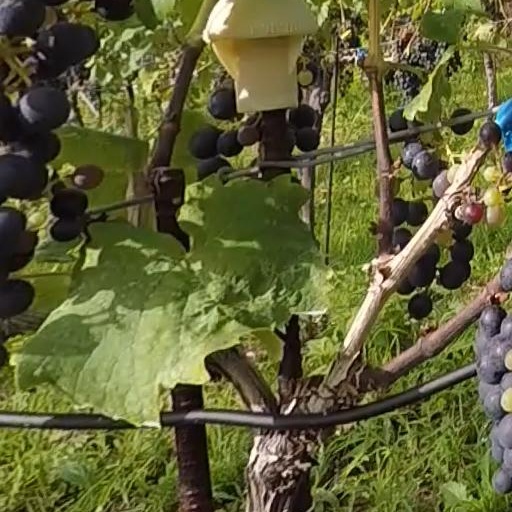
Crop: grape